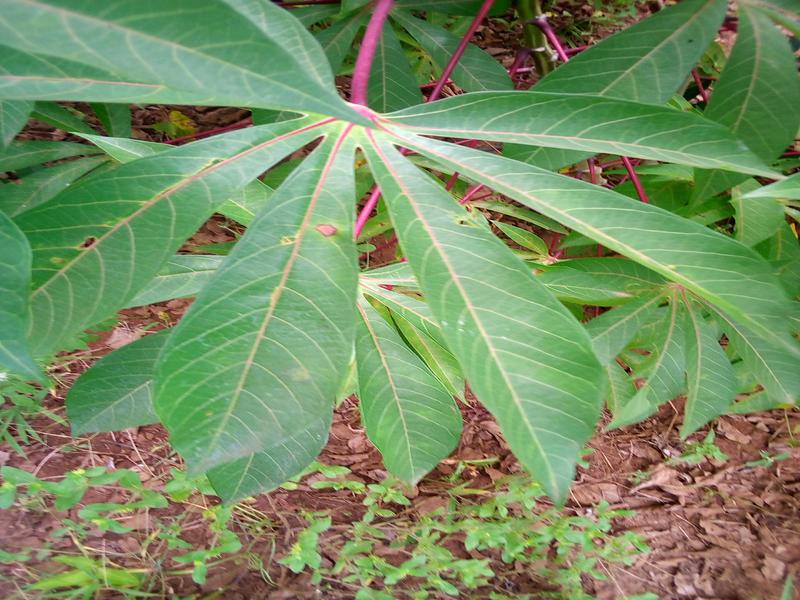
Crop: cassava
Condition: healthy